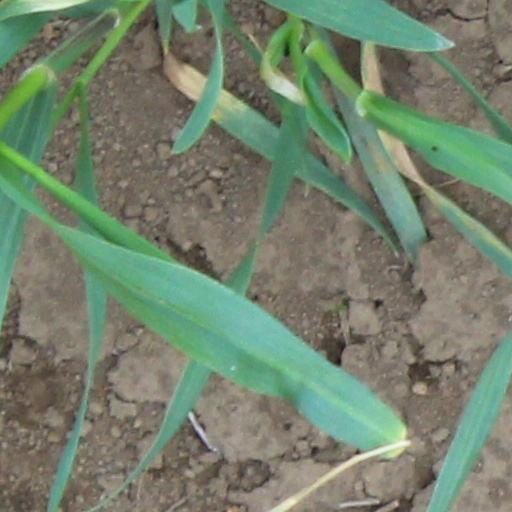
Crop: wheat